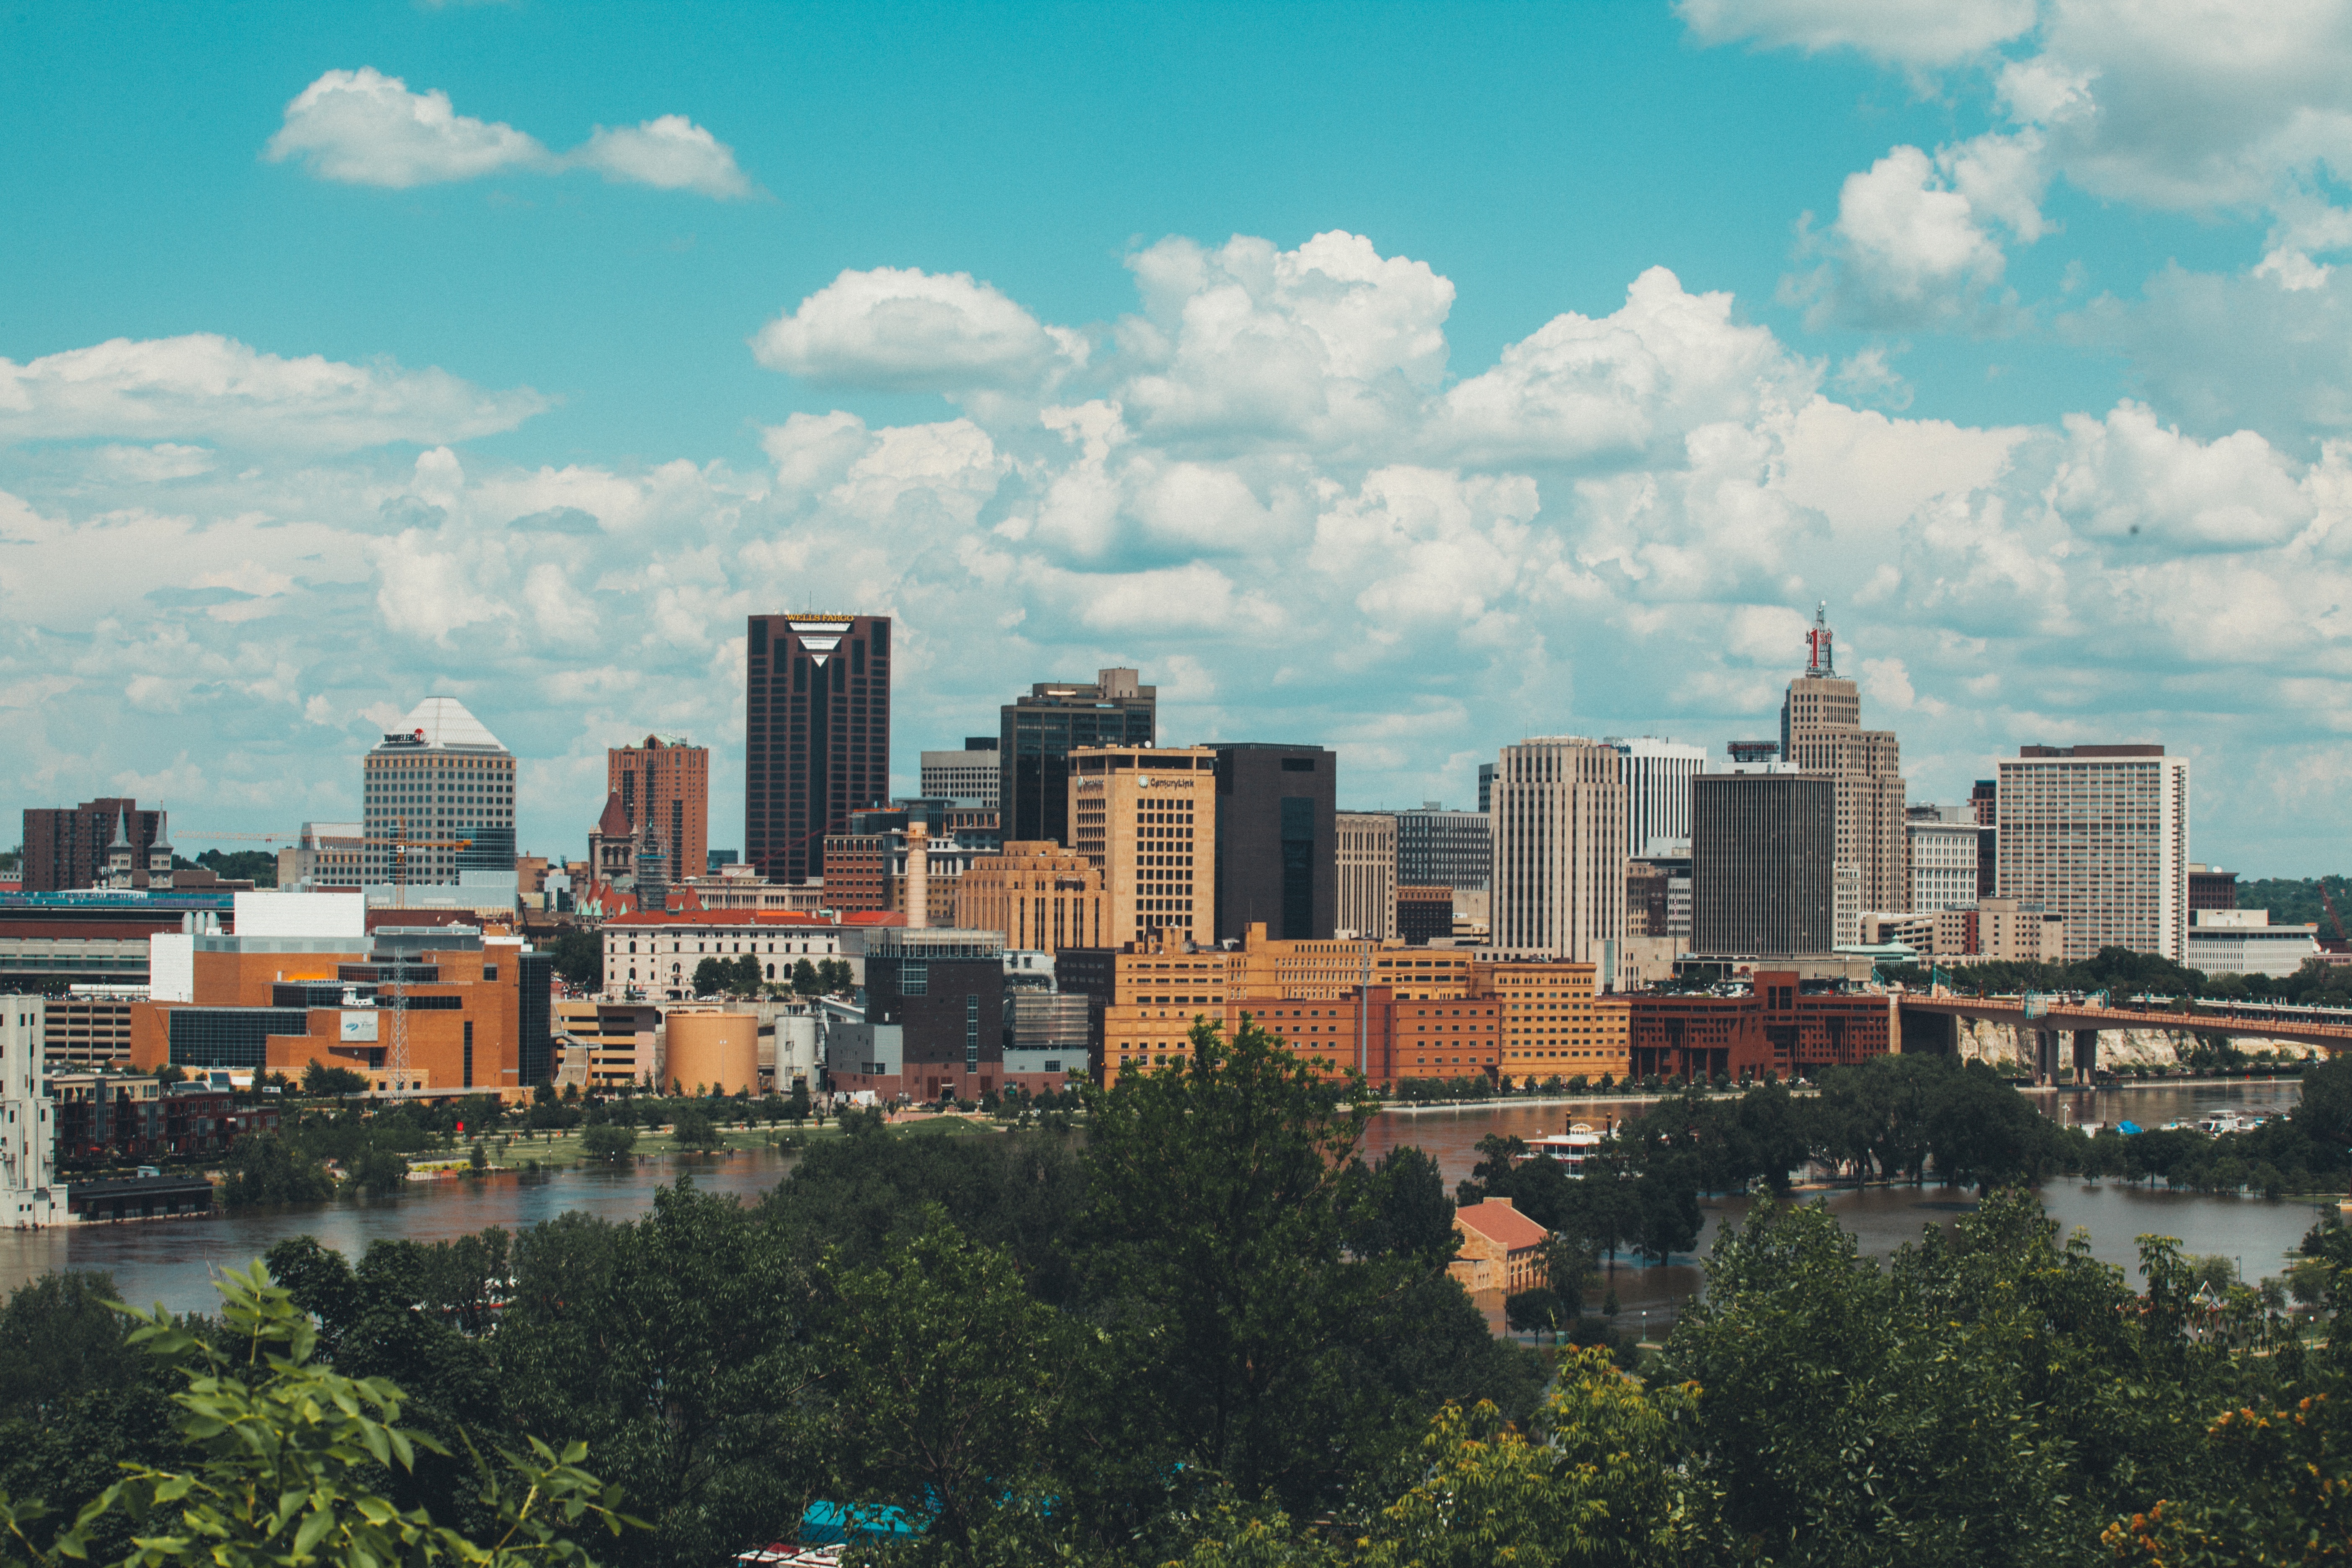
water, horizon, architecture, bridge, skyline, view, city, skyscraper, urban, river, cityscape, panorama, downtown, dusk, usa, america, landmark, modern, tower block, skyscrapers, buildings, metropolis, bird's eye view, aerial photography, urban area, residential area, geographical feature, human settlement, metropolitan area